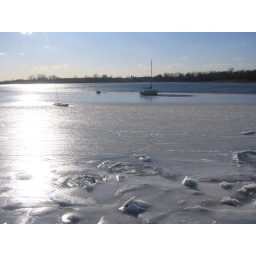
Eastchester bay, view from city island, with frozen waves and boats frozen in the water (one boat is halfway sunken)